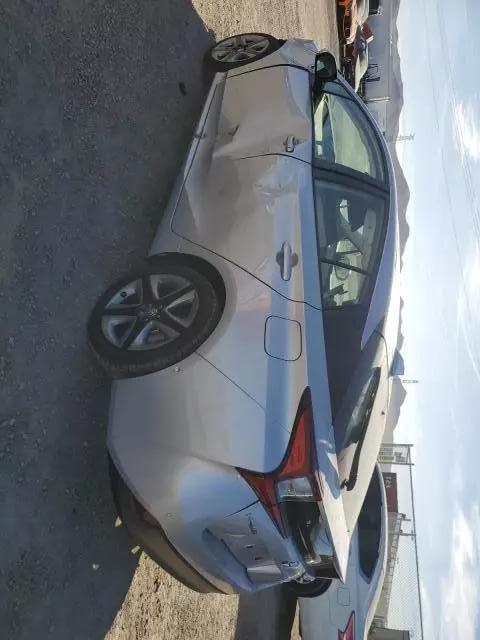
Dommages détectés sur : porte avant gauche, porte arrière gauche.
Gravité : mineur